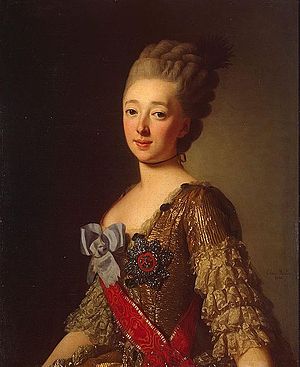
Paul 1. af Rusland / Ægteskaber
Storfyrstinde Natalja Alexeevna
Paul I af Rusland var zar af Rusland mellem 1796 og 1801. Paul var officielt søn af zar Peter 3. af Rusland og zarina Katharina 2. af Rusland.